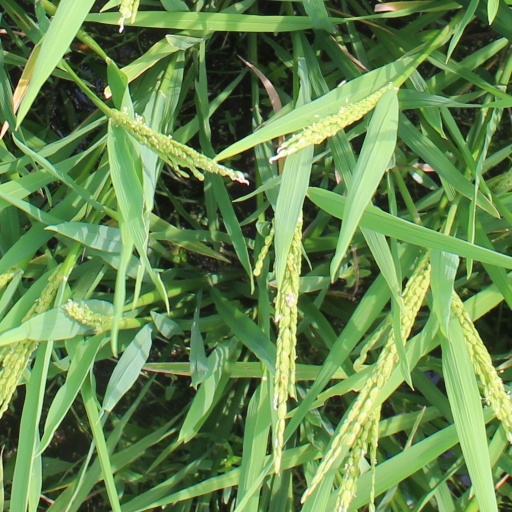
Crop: rice